Great Smoky Mountain Council

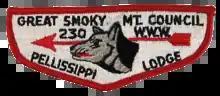
The original Lodge Flap of the Pellissippi Lodge.

The lodge hosts a number of events per year that center around fellowship and service. These include: Fall and Spring Fellowship, Summer Bash, Winter Banquet, and Conclave